Shakila Jalaluddin

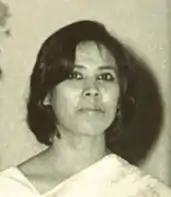
young shakila

Shakila Jalaluddin, a.k.a. Shakila Jalal (née Shakila Khatun) was a politician and Deputy Minister of Social Welfare in the Indian province of West Bengal. She was 24 years old when she entered the West Bengal Assembly after winning the election representing the Indian Congress Party in 1962 defeating Independent candidate Phonibhushan Mondal, making Jalaluddin the youngest female elected official in India. To present day, Jalaluddin holds the record for the largest number of votes in the Basanti constituency of West Bengal.